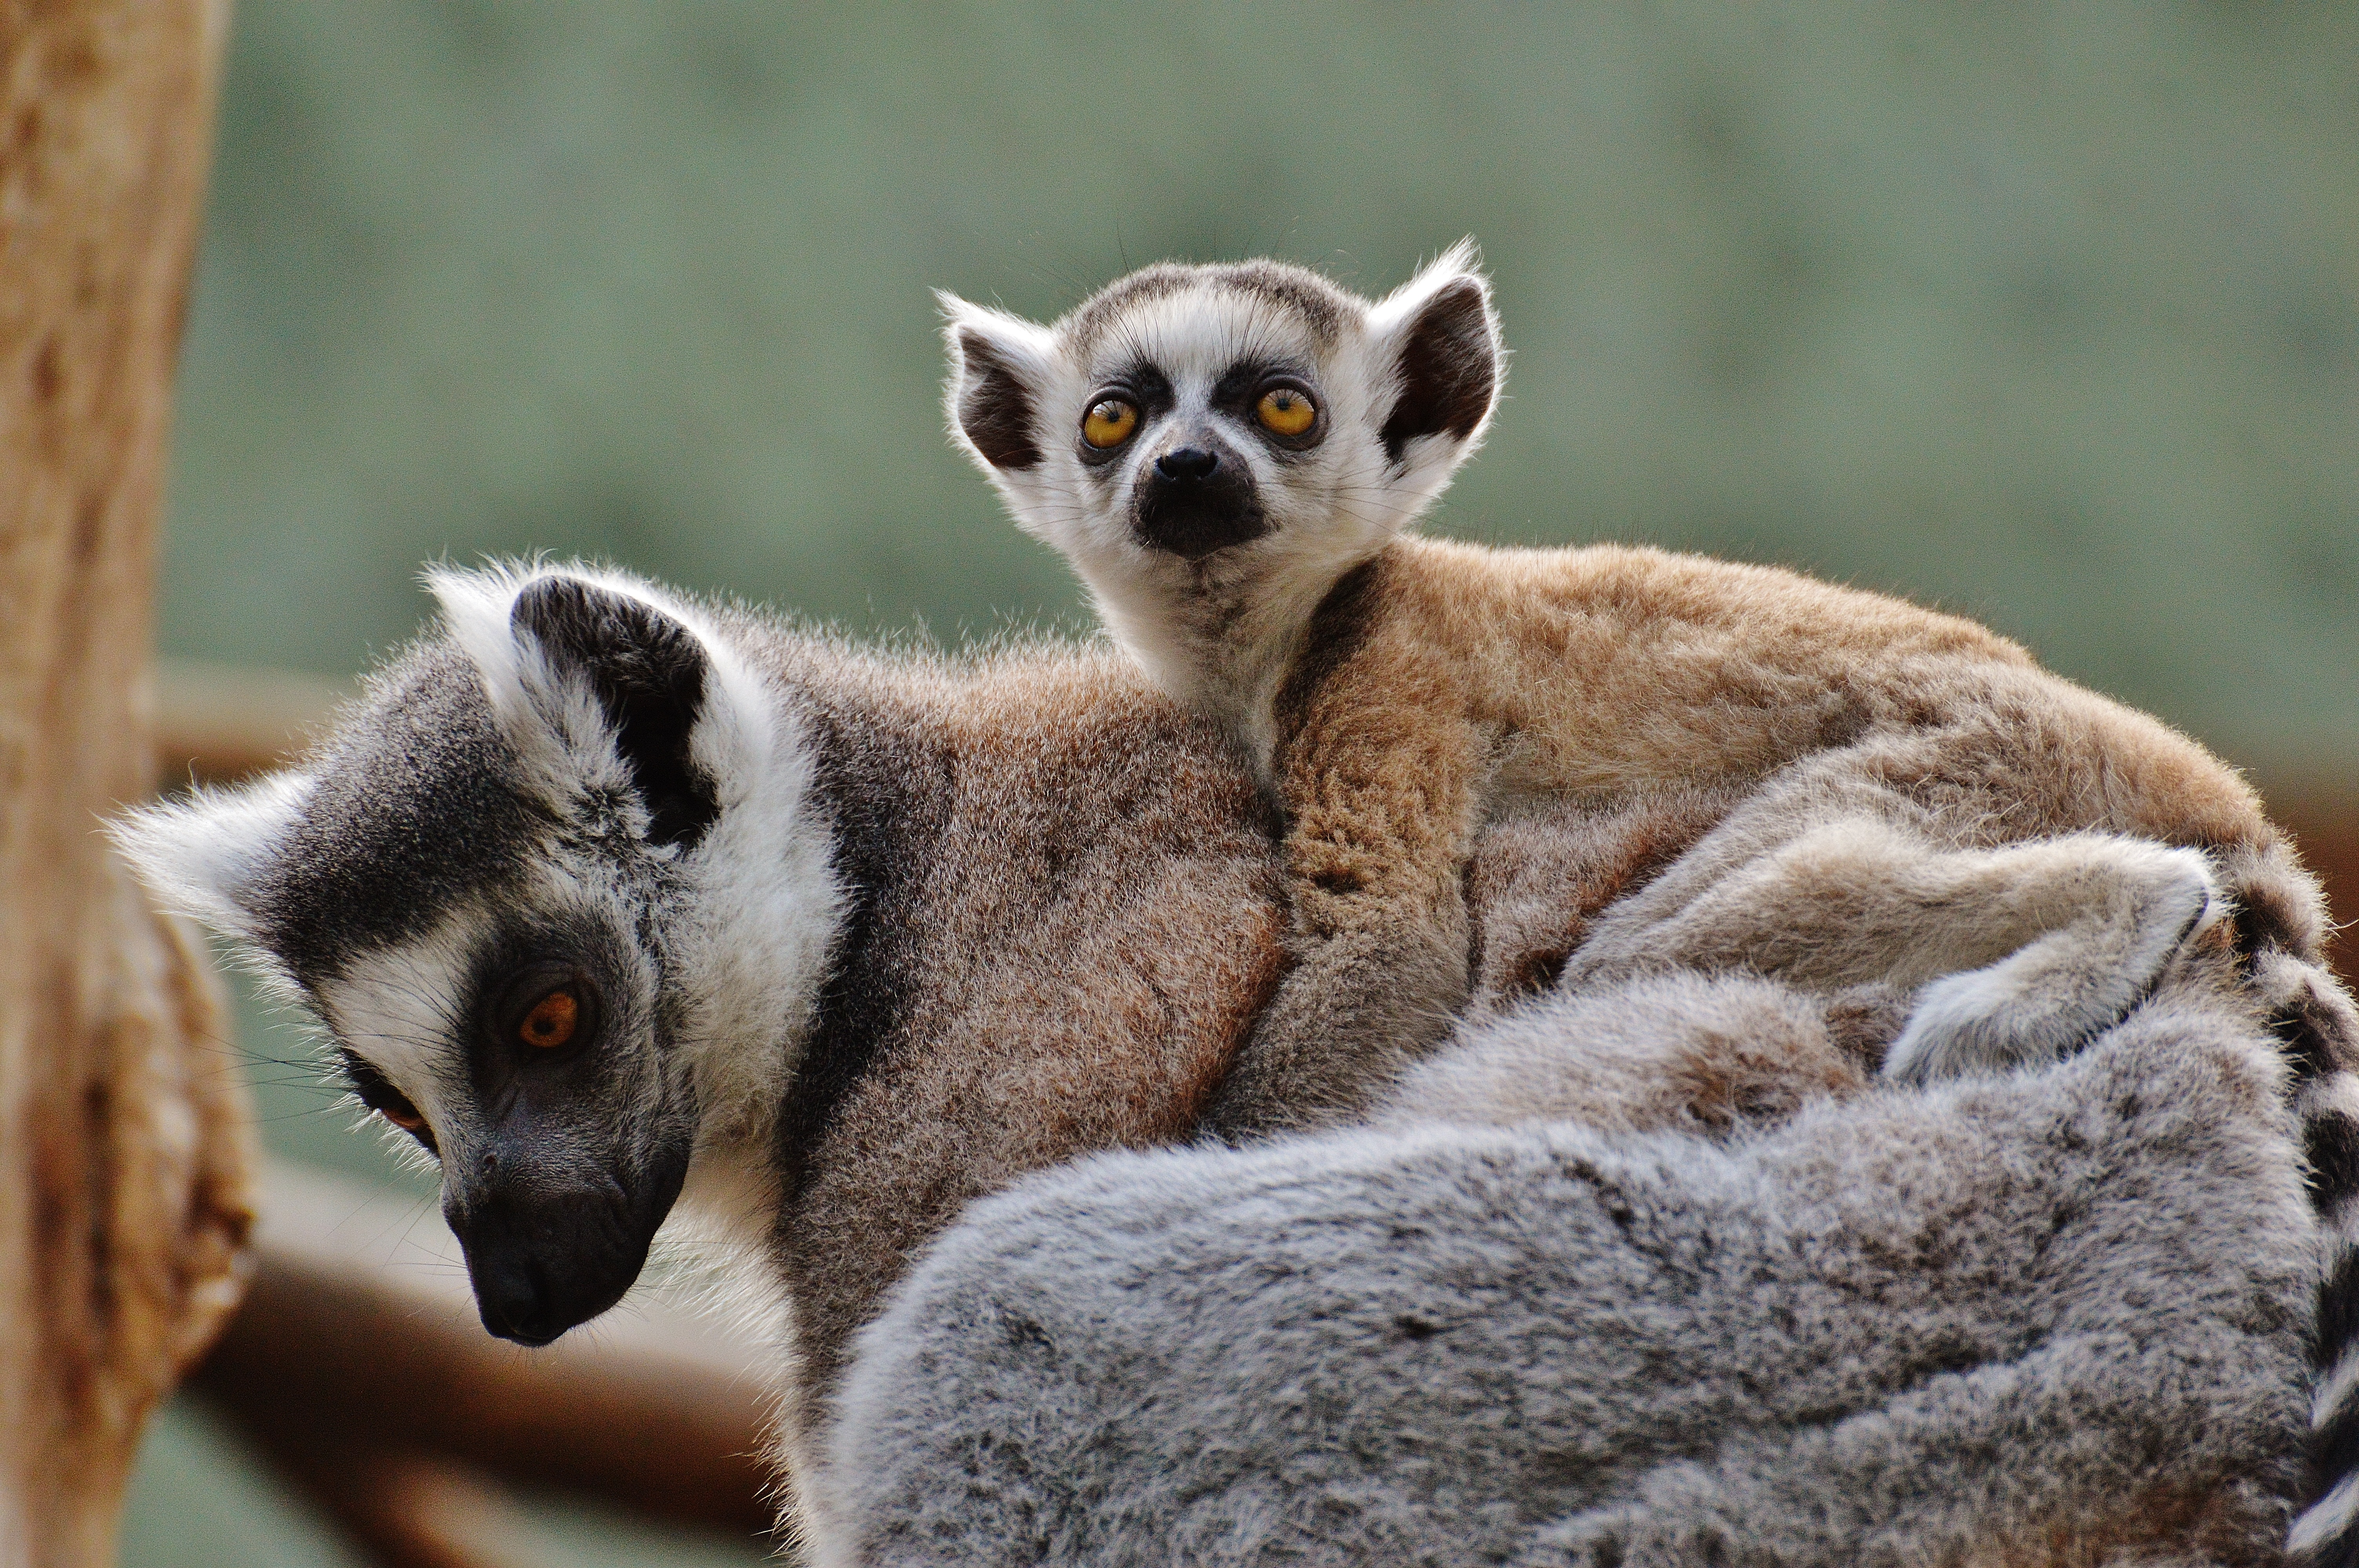
sweet, animal, cute, wildlife, zoo, mammal, security, fauna, primate, mother, ape, vertebrate, mama, lemur, animal world, munich, young animal, motherly love, tierpark hellabrunn, mom and child